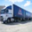
Label: truck